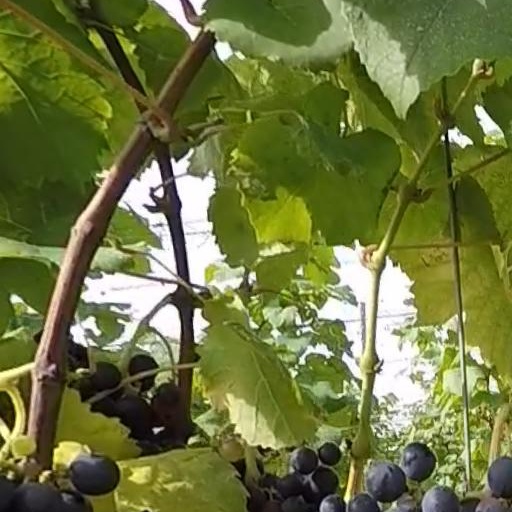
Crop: grape